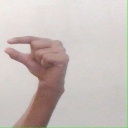
अक्षर: ग